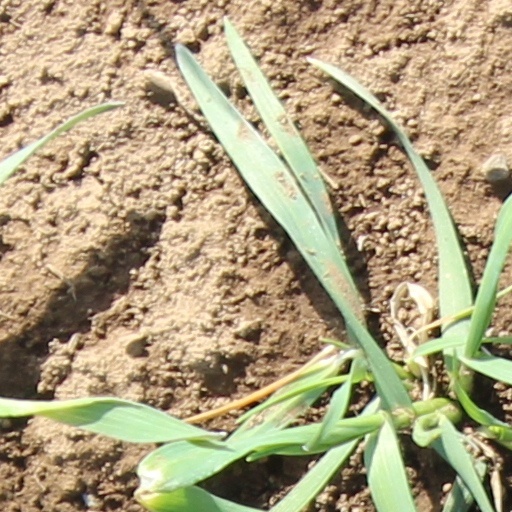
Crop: wheat